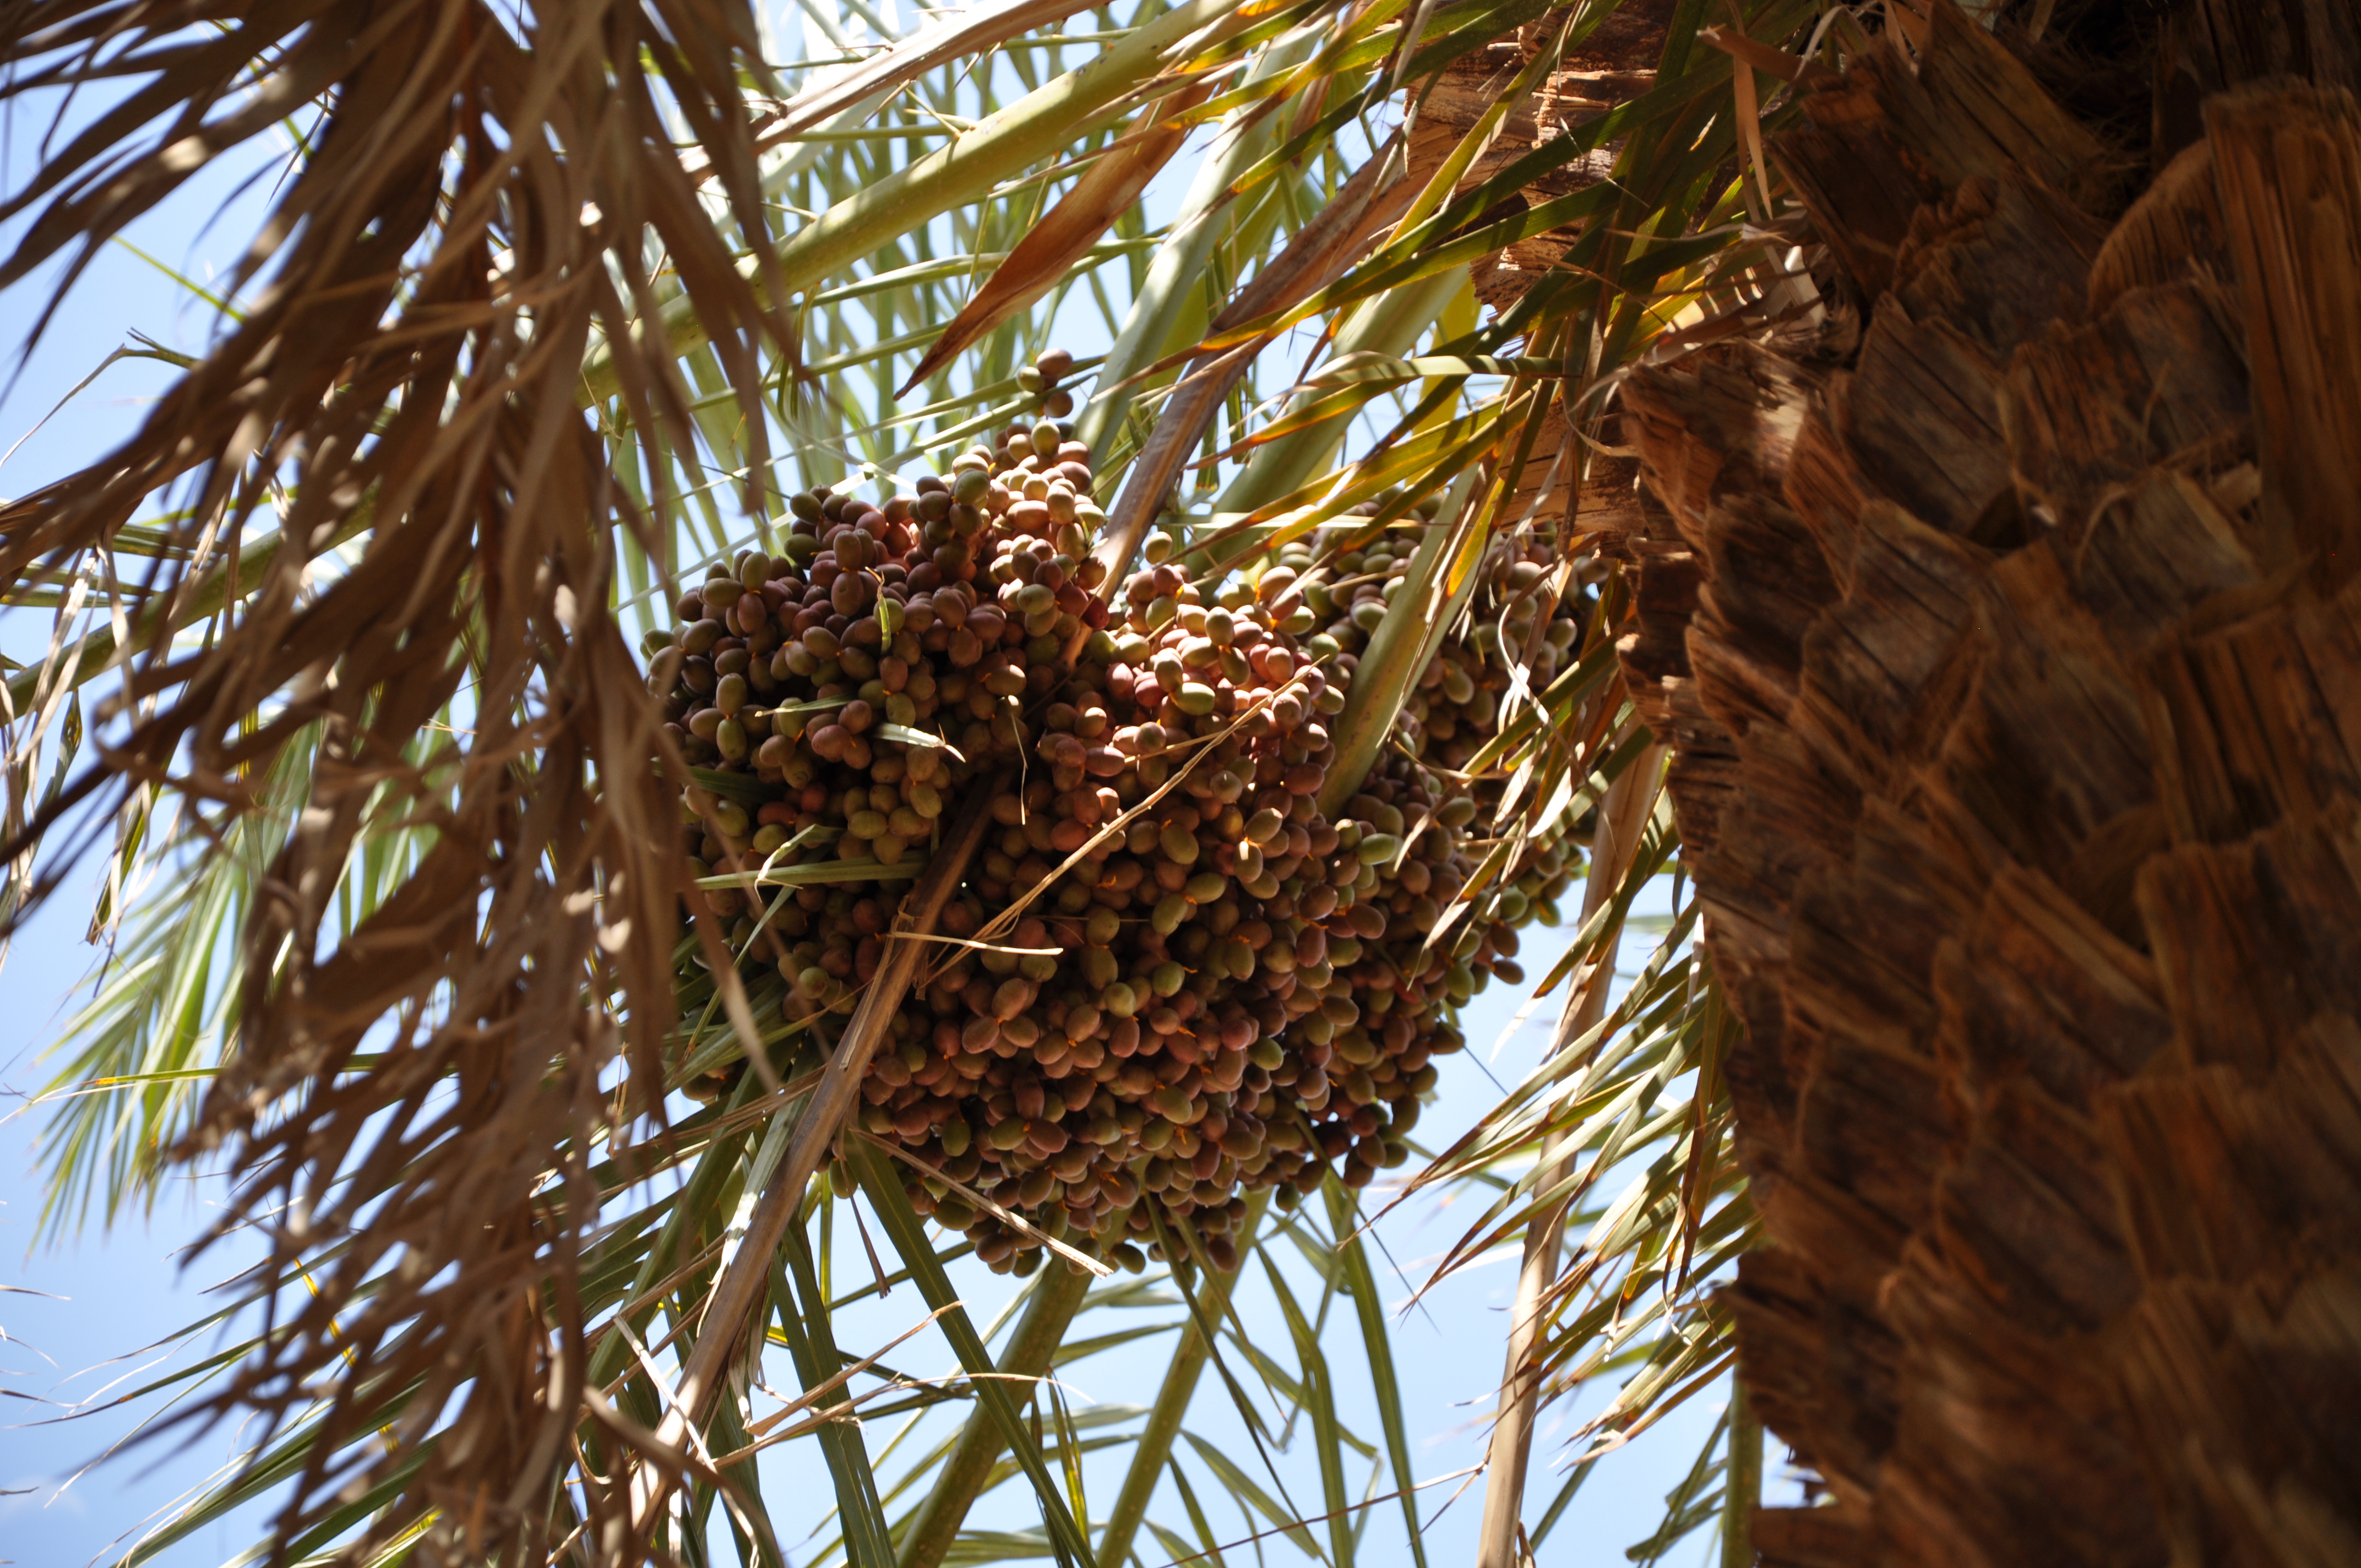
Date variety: bouisthami